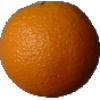
Label: orange